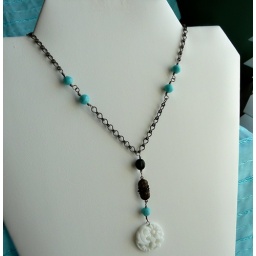
Vintage glass beads, brass chain, Vintage carved stone from Japan. There are also earrings to match in my Etsy shop.